Ural-4320

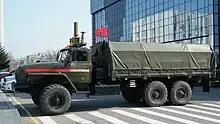
Ural-4320-19

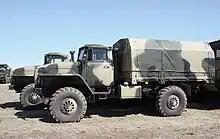
Ural-43206 4×4

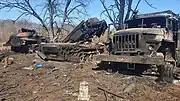
Destroyed Russian Ural-4320's near Trostianets, during the Russian invasion of Ukraine in 2022

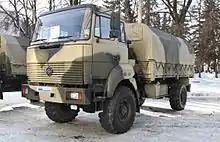
Ural-43206 with "new" Iveco cab (Iveco T-series)

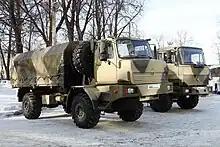
Ural-432065 and Ural-43206

The vehicle was used during the Russian invasion of Ukraine; Oryxspioenkop analyzed photographic and video data and found Russia, as of 14 November 2024, had lost at least 1,454 Ural-4320s (including 183 tankers). While Ukraine having lost a total of 113.